Wakasa Province

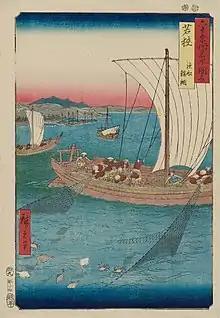
Hiroshige "ukiyo-e" "Wakasa" in "The Famous Scenes of the Sixty States" (六十余州名所図会), depicting fishing in Wakasa Bay

Wakasa existed as a political entity before the "Ritsuryō" system and the implementation of the Taihō Code of the Nara period. Wooden shipping tags labelled "Wakasa" have been found in the ruins of Fujiwara-kyō. Per the "Nihon Shoki", ancient Wakasa was governed by a Kuni no miyatsuko, who was a descendant of Amenohiboko, a semi-legendary prince of Shilla, who settled in Tajima province during the reign of Emperor Suinin. There are archaeological indications that Wakasa was under control of the Yamato state from the mid-4th century. The province of Wakasa was formally established with the creation of the "Ritsuryō" provincial system around 701 AD, and initially consisted of the two districts of Onyū and Mikata. In 825 AD, Ōi was separated from Onyū.